Republican reactions to Donald Trump's claims of 2020 election fraud

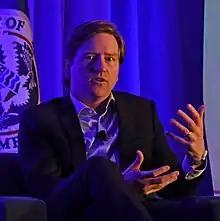
Chris Krebs: "[Don't share] baseless claims about voting machines, even if they're made by the president." Trump fired Krebs days later.

On November 12, the Cybersecurity and Infrastructure Security Agency (CISA), part of the Department of Homeland Security, published a statement saying "The November 3 election was the most secure in American history," and that it had found "no evidence that any voting system deleted or lost votes, changed votes, or was in any way compromised." It was the first time that an entire agency – one which Trump had in fact created in 2018 – within the Trump administration contradicted the President's claims of widespread fraud and irregularities.